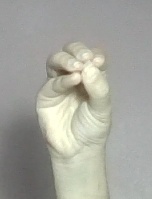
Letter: ha